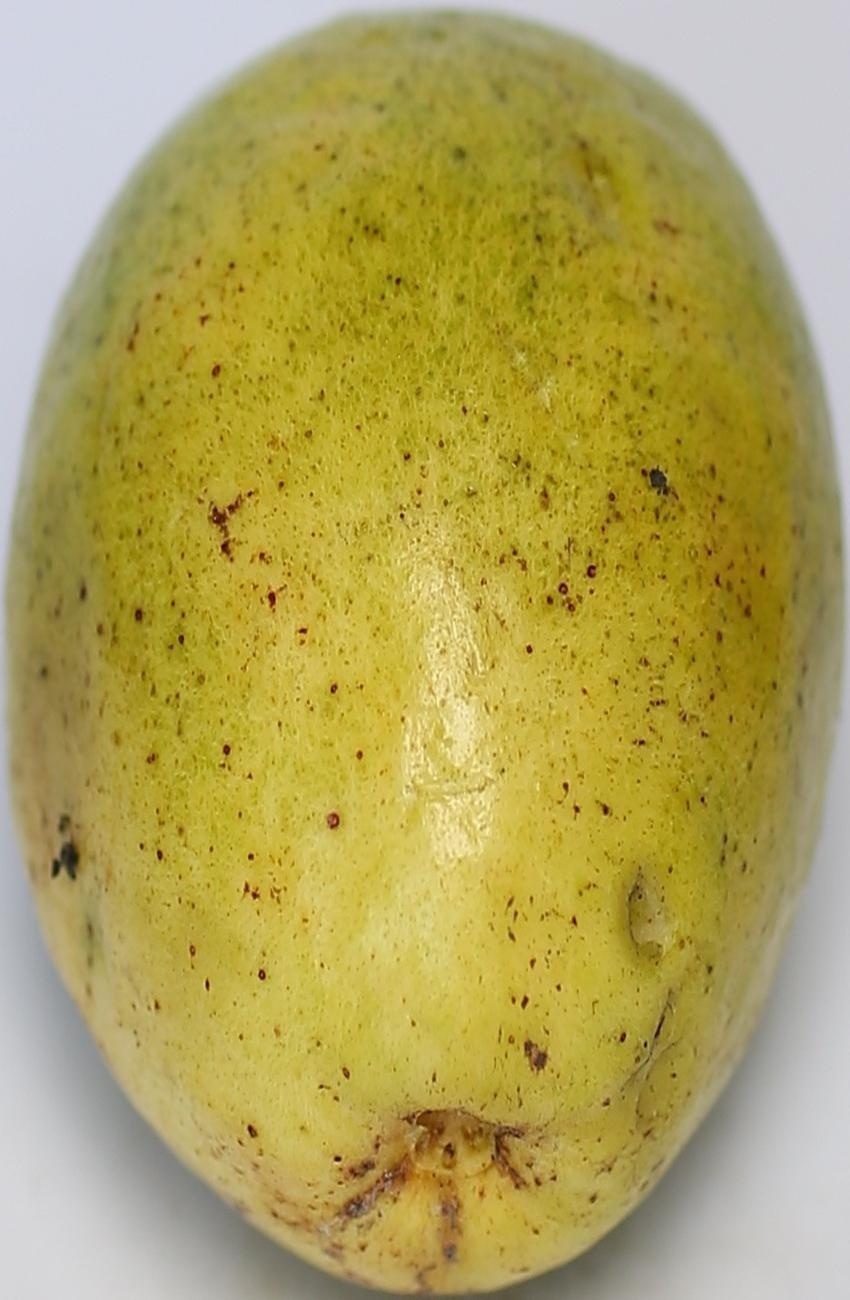
Maturity: mature-green
Variety: riyali